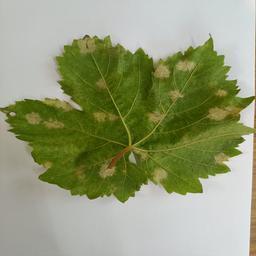
Label: Downy Mildew